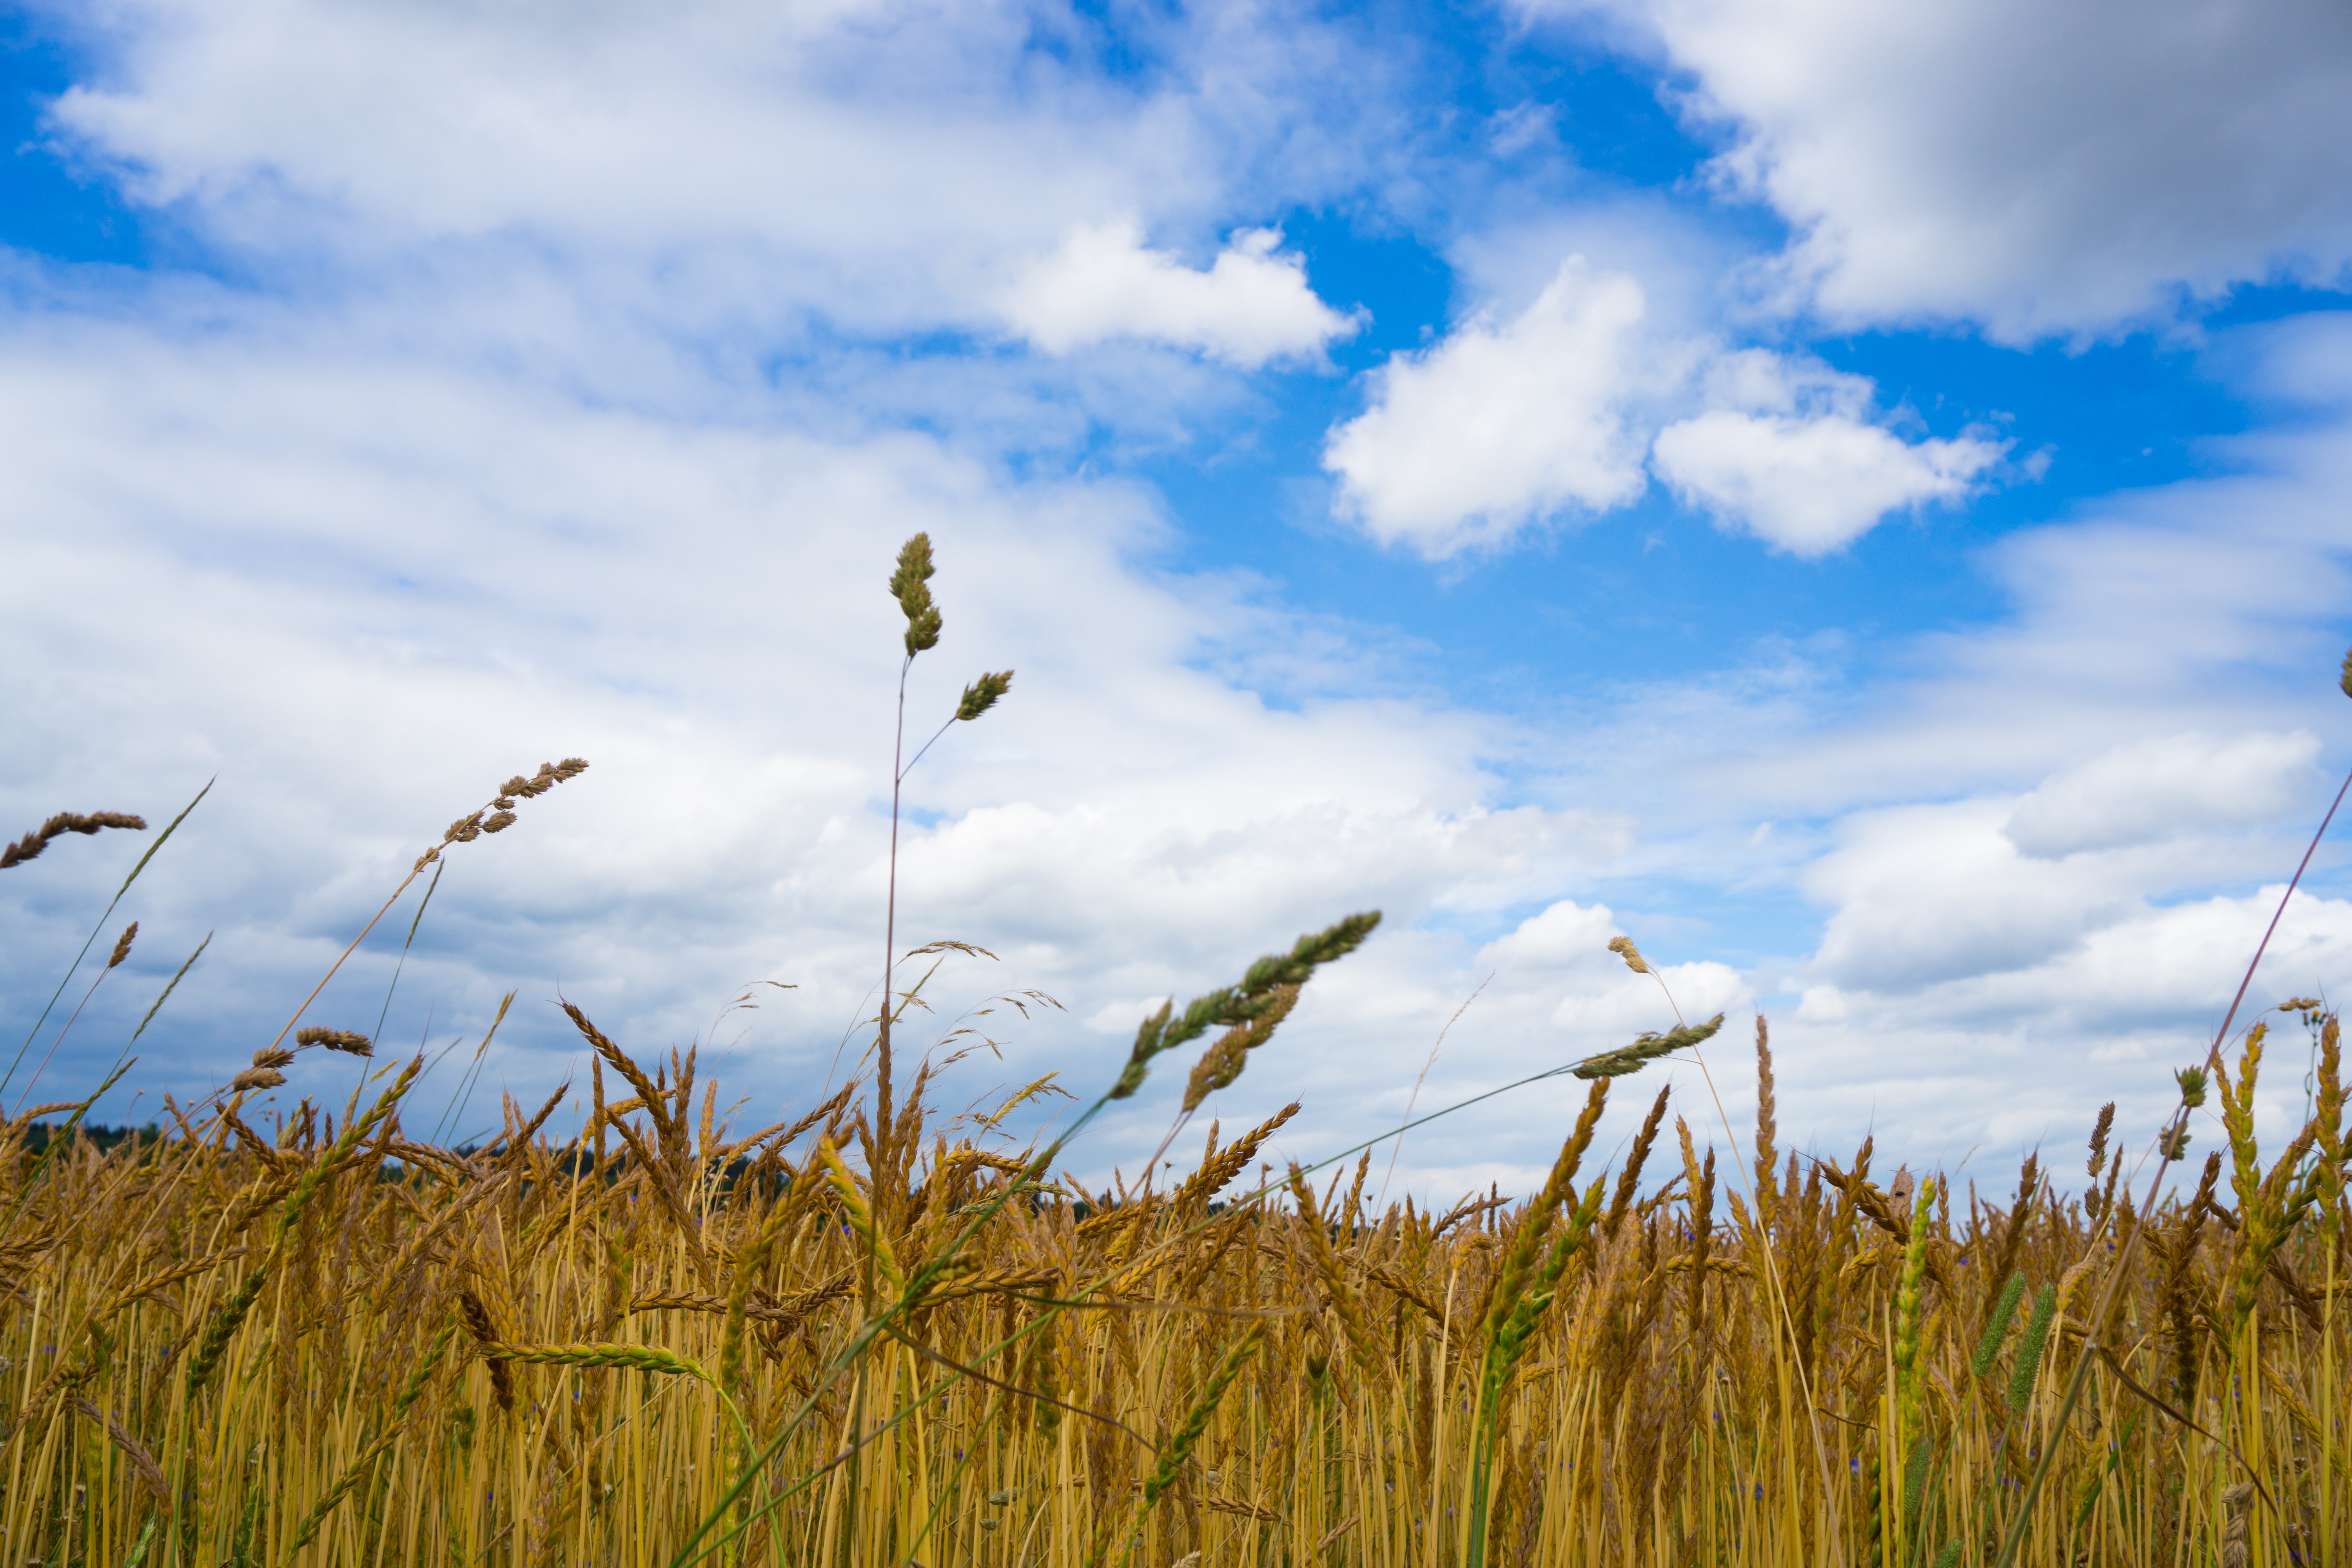
landscape, sea, nature, grass, horizon, marsh, cloud, plant, sky, field, meadow, wheat, prairie, sunlight, hill, flower, wind, crop, blue, agriculture, plain, clouds, grassland, wetland, habitat, steppe, arable, rural area, flowering plant, meteorological phenomenon, natural environment, grass family, land plant